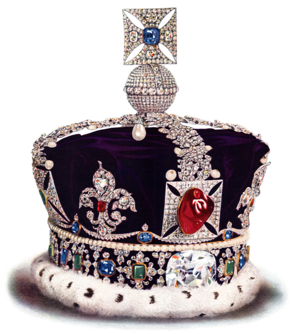
Le rubis du Prince noir est une gemme appartenant aux joyaux de la Couronne britannique depuis son acquisition par Édouard de Woodstock et actuellement visible sur le devant de couronne impériale d'apparat.
La couronne impériale d'apparat, ou d'État, est l'un des joyaux de la Couronne britannique, créée en 1937.